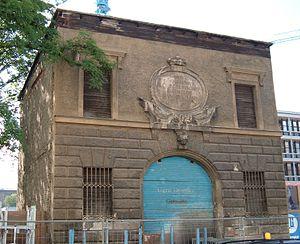
Le Türkentor est un bâtiment classé à Munich. Il s'agit de la seule construction subsistant de la caserne des Turcs construite en 1826, de la caserne du Leibregiment de l'Infanterie Bavaroise Royale. Le terme caserne turque est dérivé de la rue Türkenstraße. Ce nom, à son tour, remonte au fossé turc le long de la Kurfürstenstraße, qui aurait été fouillé par des prisonniers de guerre turcs lors des guerres turques du début du XVIIIe siècle. Le fossé devait devenir une voie navigable qui, dans le cadre du système du canal de Nordmünchner, devait relier la Résidence électorale de Munich au château de Schleißheim.